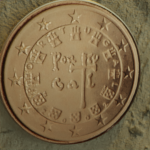
Coin value: 1cent
Country: pt
Edition: standard